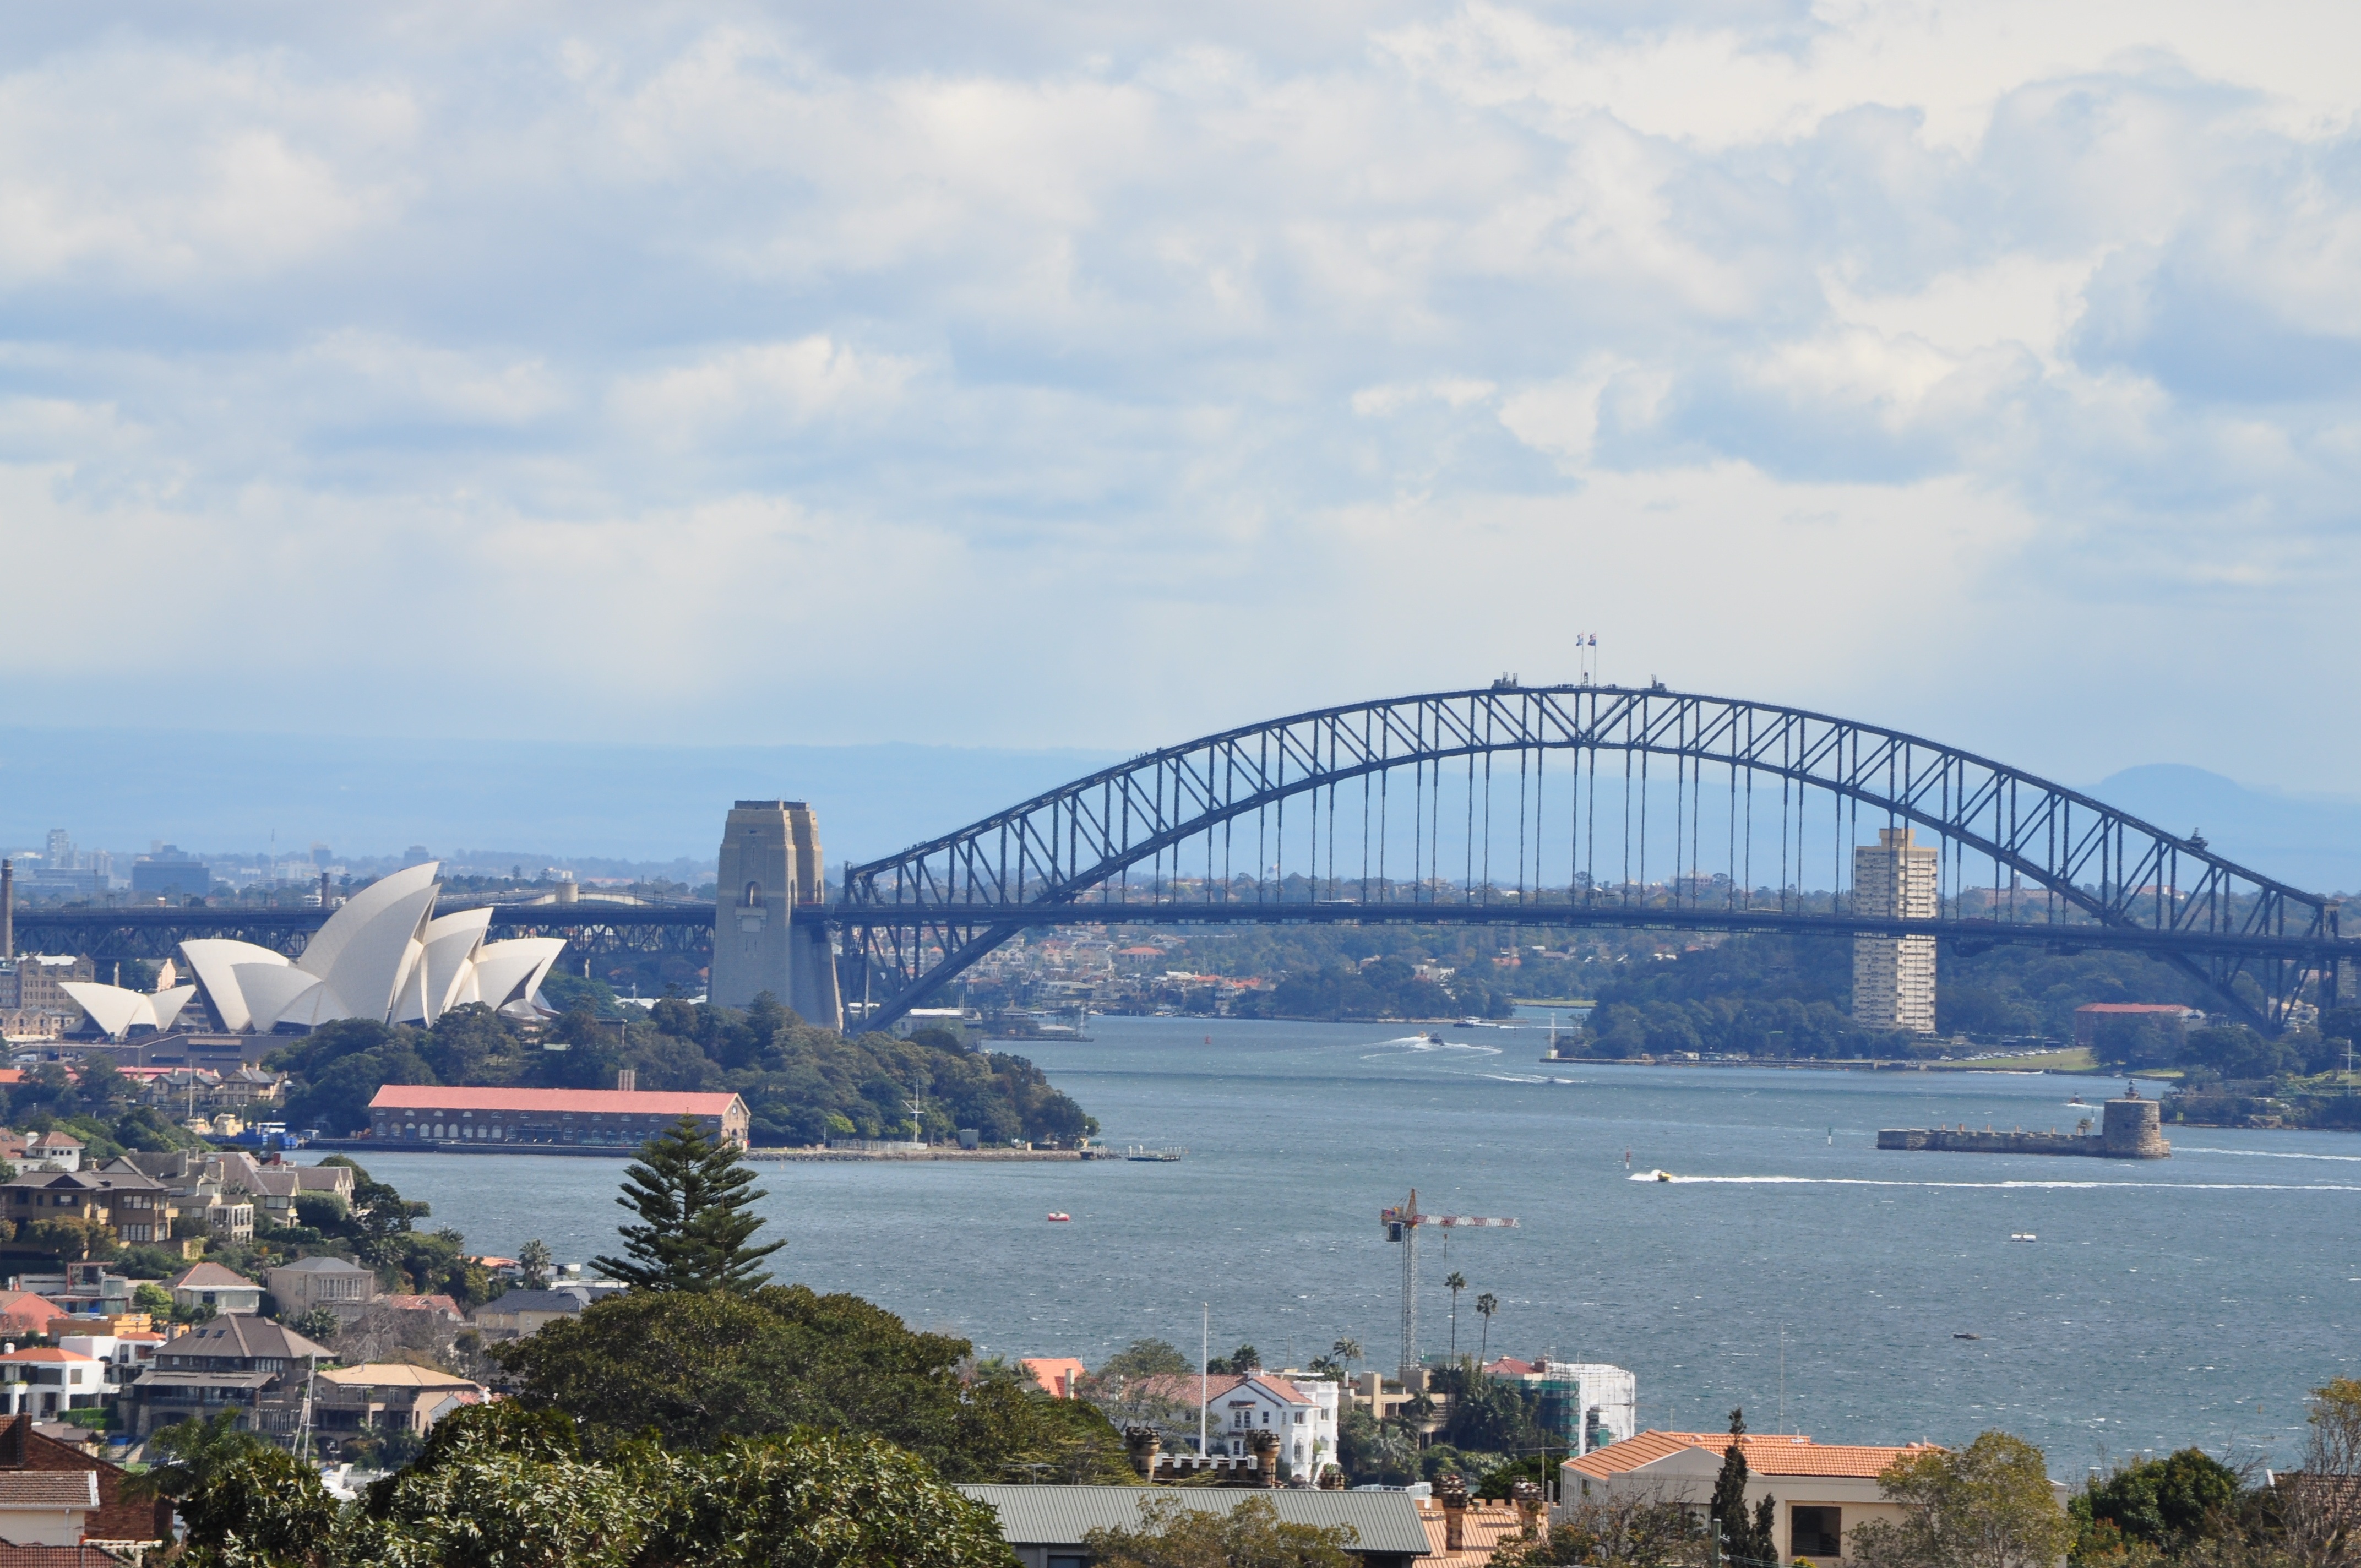
work, sea, bridge, skyline, river, cityscape, sydney, landmark, stadium, australia, cable stayed bridge, arch bridge, nonbuilding structure, sport venue